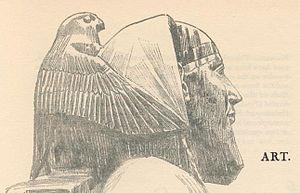
Horus est l'une des plus anciennes divinités égyptiennes. Les représentations les plus communes le dépeignent comme un faucon couronné du pschent ou comme un homme hiéracocéphale. Son nom signifie « le Lointain » en référence au vol majestueux du rapace. Son culte remonte à la préhistoire égyptienne. La plus ancienne cité à s'être placée sous son patronage semble être Nekhen, la « Ville du Faucon ». Dès les origines, Horus se trouve étroitement associé à la monarchie pharaonique en tant que dieu protecteur et dynastique. Les Suivants d’Horus sont ainsi les premiers souverains à s'être placés sous son obédience. Aux débuts de l’époque historique, le faucon sacré figure sur la palette du roi Narmer et, dès lors, sera constamment associé au pouvoir royal.